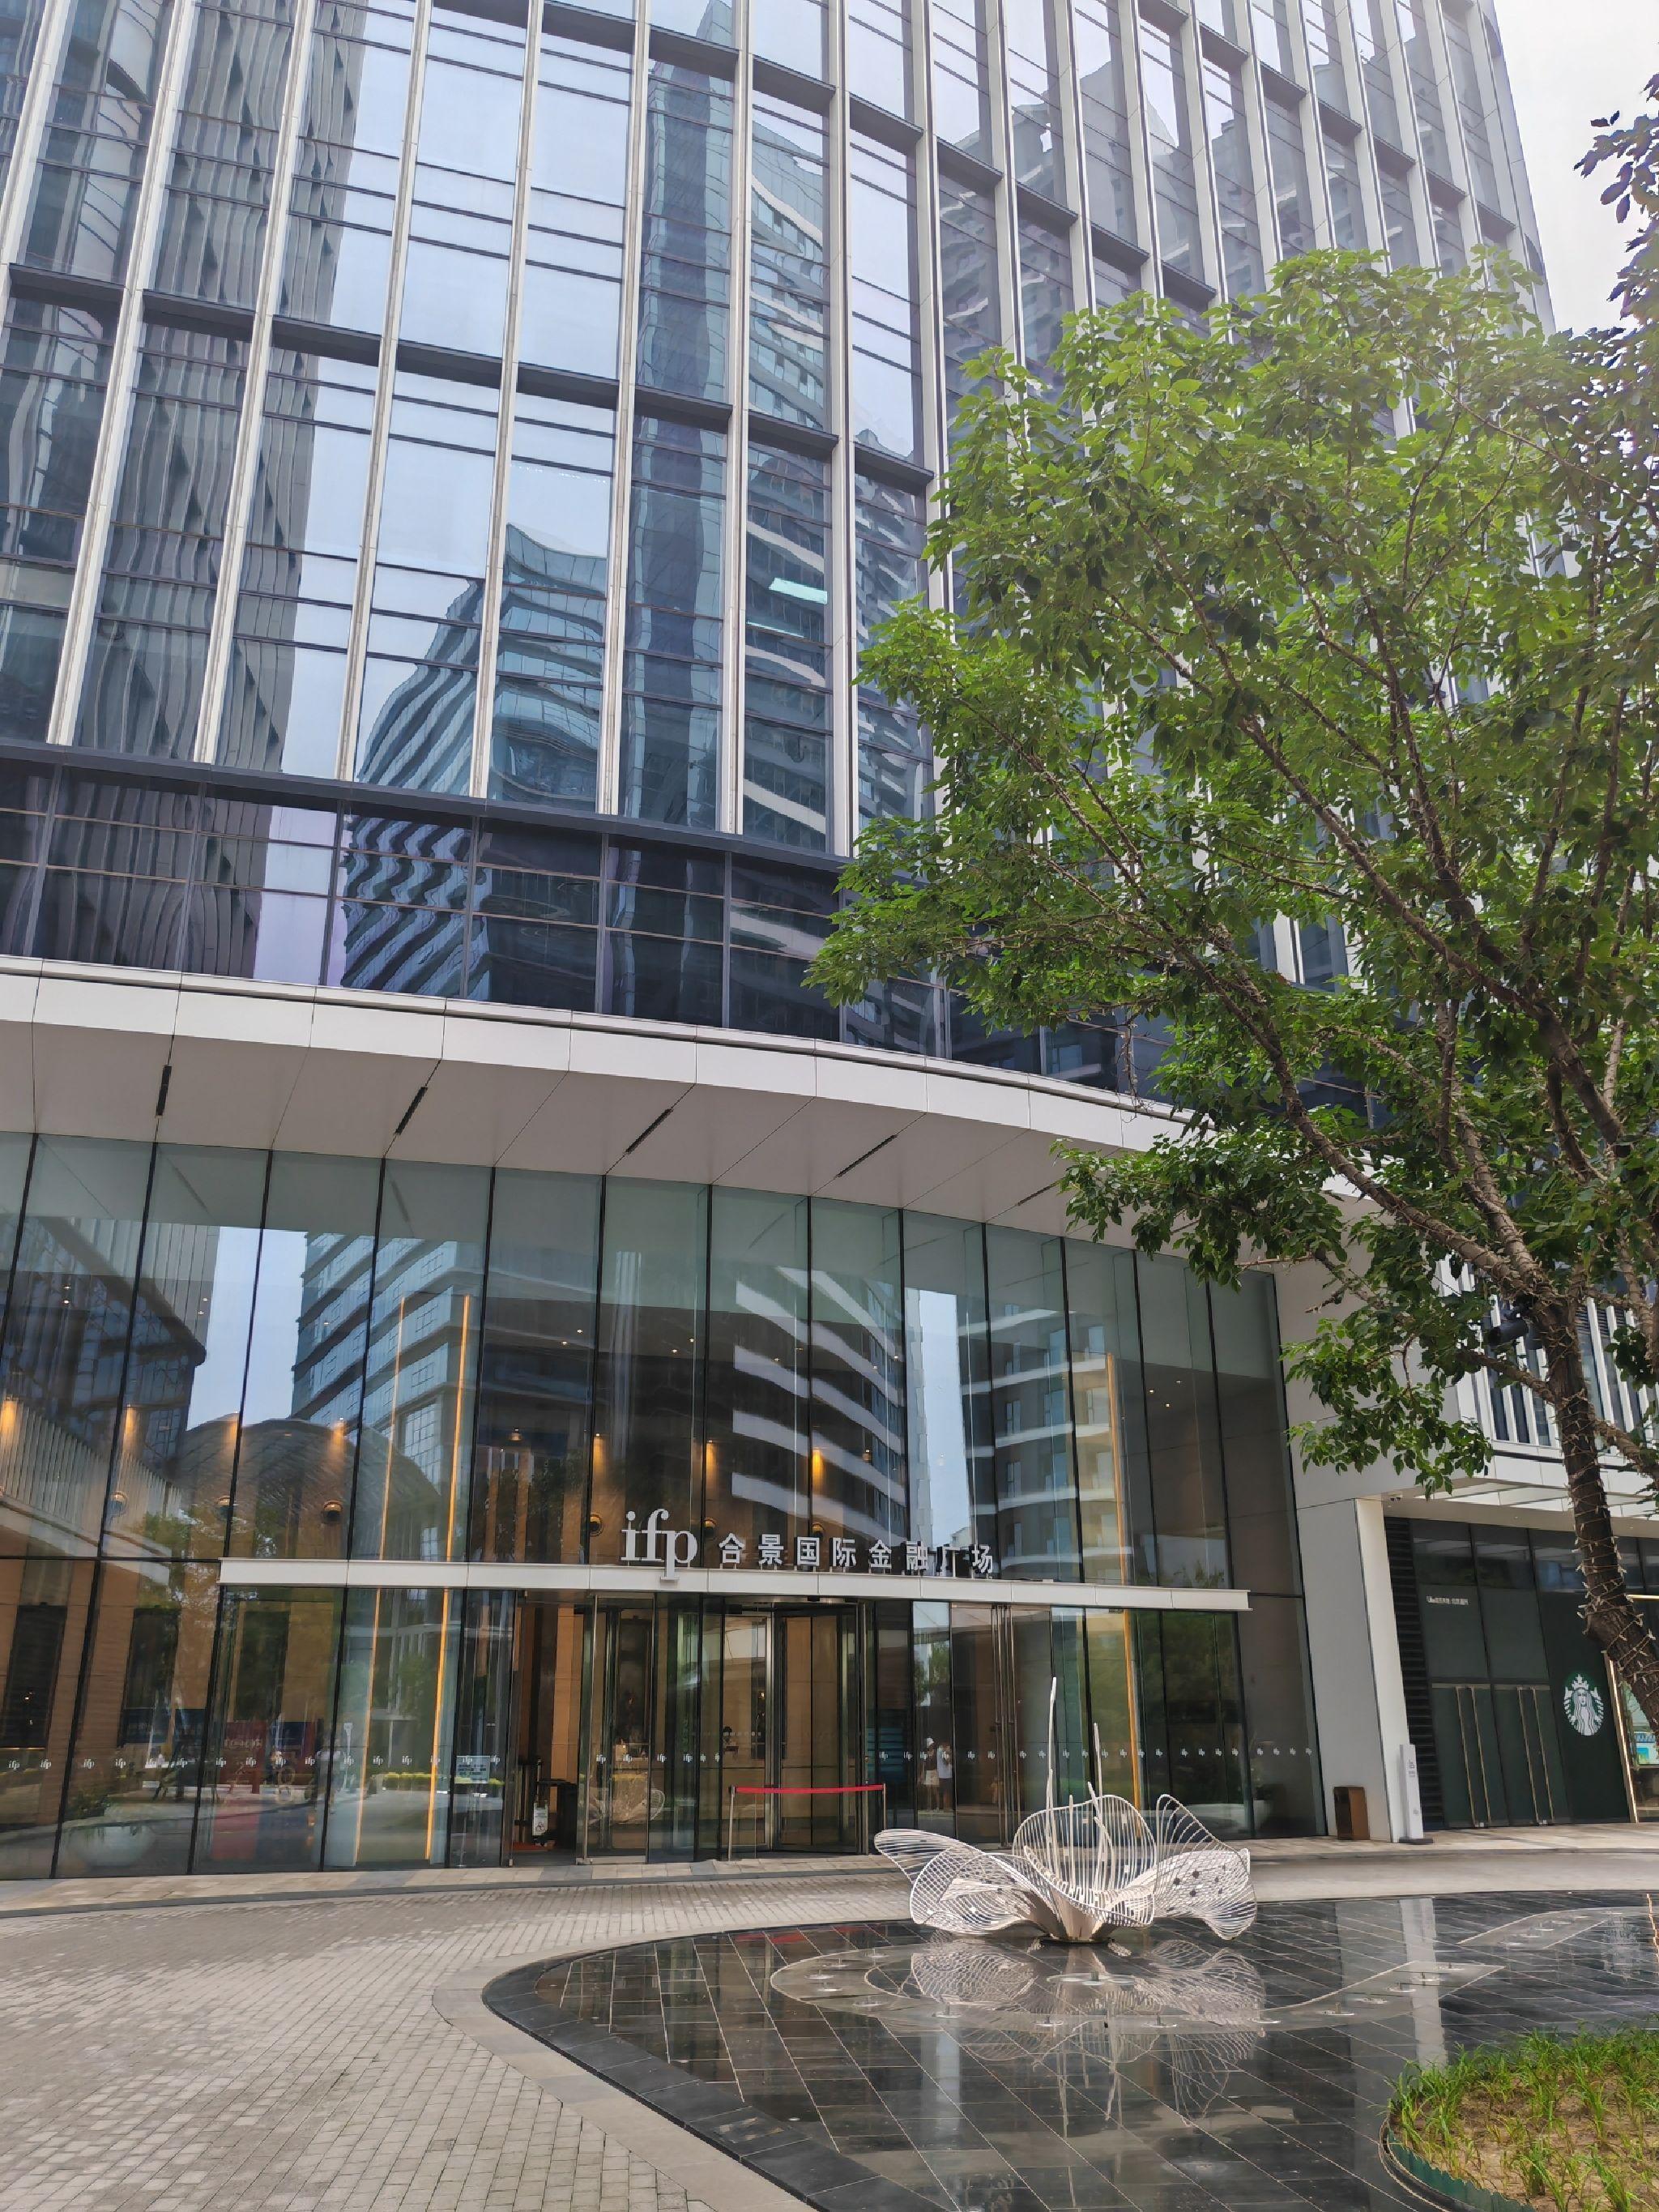
地标名称：ifp合景国际金融广场
所在城市：北京市·通州区